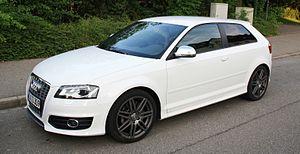
L'Audi A3 est une automobile bicorps de catégorie « compacte » construite par Audi depuis 1996. La version actuelle date de 2013.